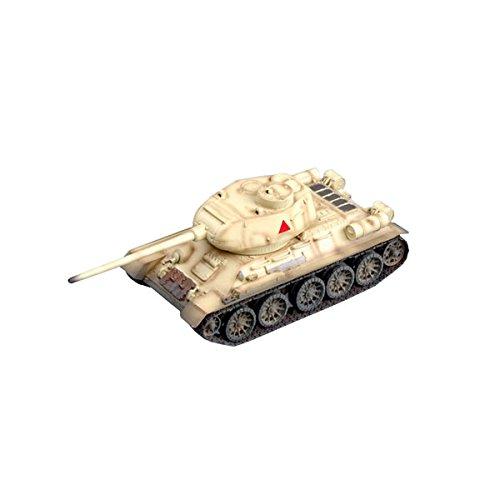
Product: Easy Model T-34/85 Egyptian Army Model Kit
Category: Toys & Games | Hobbies | Models & Model Kits | Model Kits | Figure Kits
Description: Great Condition.
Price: $18.83
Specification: ProductDimensions:4.5x1.6x1.3inches|ItemWeight:4ounces|ShippingWeight:5ounces(Viewshippingratesandpolicies)|DomesticShipping:ItemcanbeshippedwithinU.S.|InternationalShipping:Thisitemisnoteligibleforinternationalshipping.LearnMore|ASIN:B000Q9PABO|Itemmodelnumber:36272|Manufacturerrecommendedage:14yearsandup